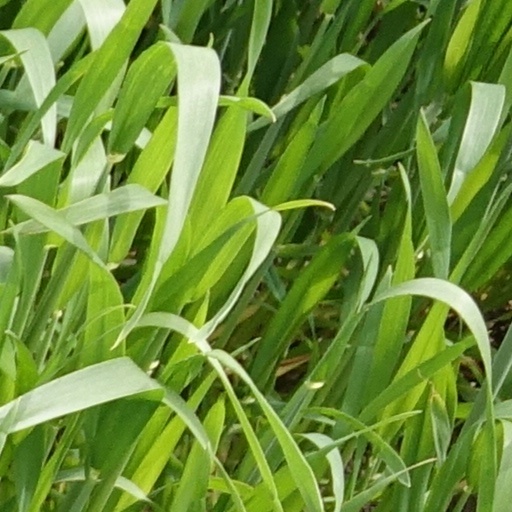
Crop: wheat